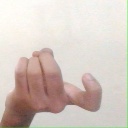
अक्षर: ज